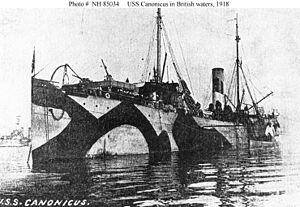
Le barrage de mines de la mer du Nord, également connu sous le Barrage du Nord, était un grand champ de mines mouillé à l'est des îles Orcades jusqu'en Norvège par la marine des États-Unis au cours de la Première Guerre mondiale. L'objectif était de limiter les mouvements des sous-marins allemands depuis leurs bases en Allemagne vers les voies maritimes de l'Atlantique qui ravitaillaient les îles Britanniques. Le contre-amiral Lewis Clinton-Baker, commandant de la force de mouillage de mines de la Royal Navy à l'époque, décrivait le barrage comme le «plus grand mouillage de mines dans l'histoire du monde »; mais de plus grands champs contenant plus de mines furent posées au cours de la Seconde Guerre mondiale.